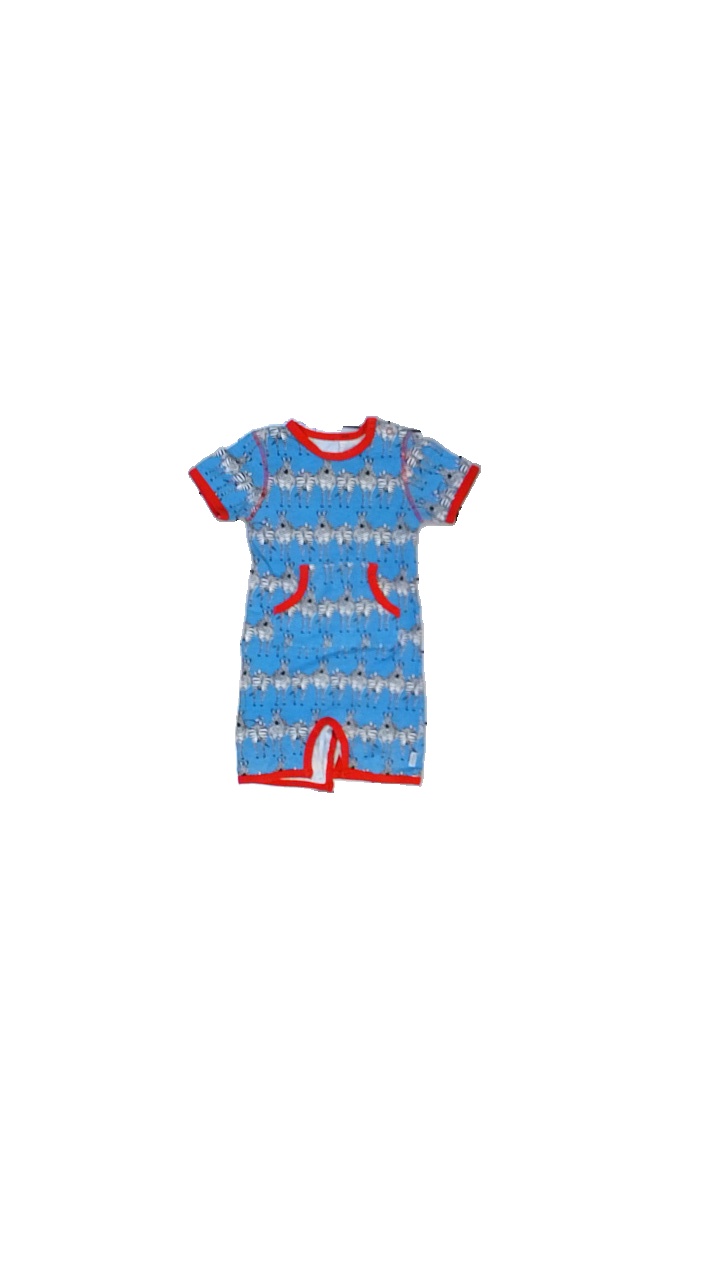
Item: Top (Children)
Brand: Snoozy
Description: body med tryck
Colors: Blue, Red, White, Black
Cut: C-collar
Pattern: Animal print
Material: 95% bomull 5% elastan
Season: All
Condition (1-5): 4
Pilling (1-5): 4
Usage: Reuse
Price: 50-100